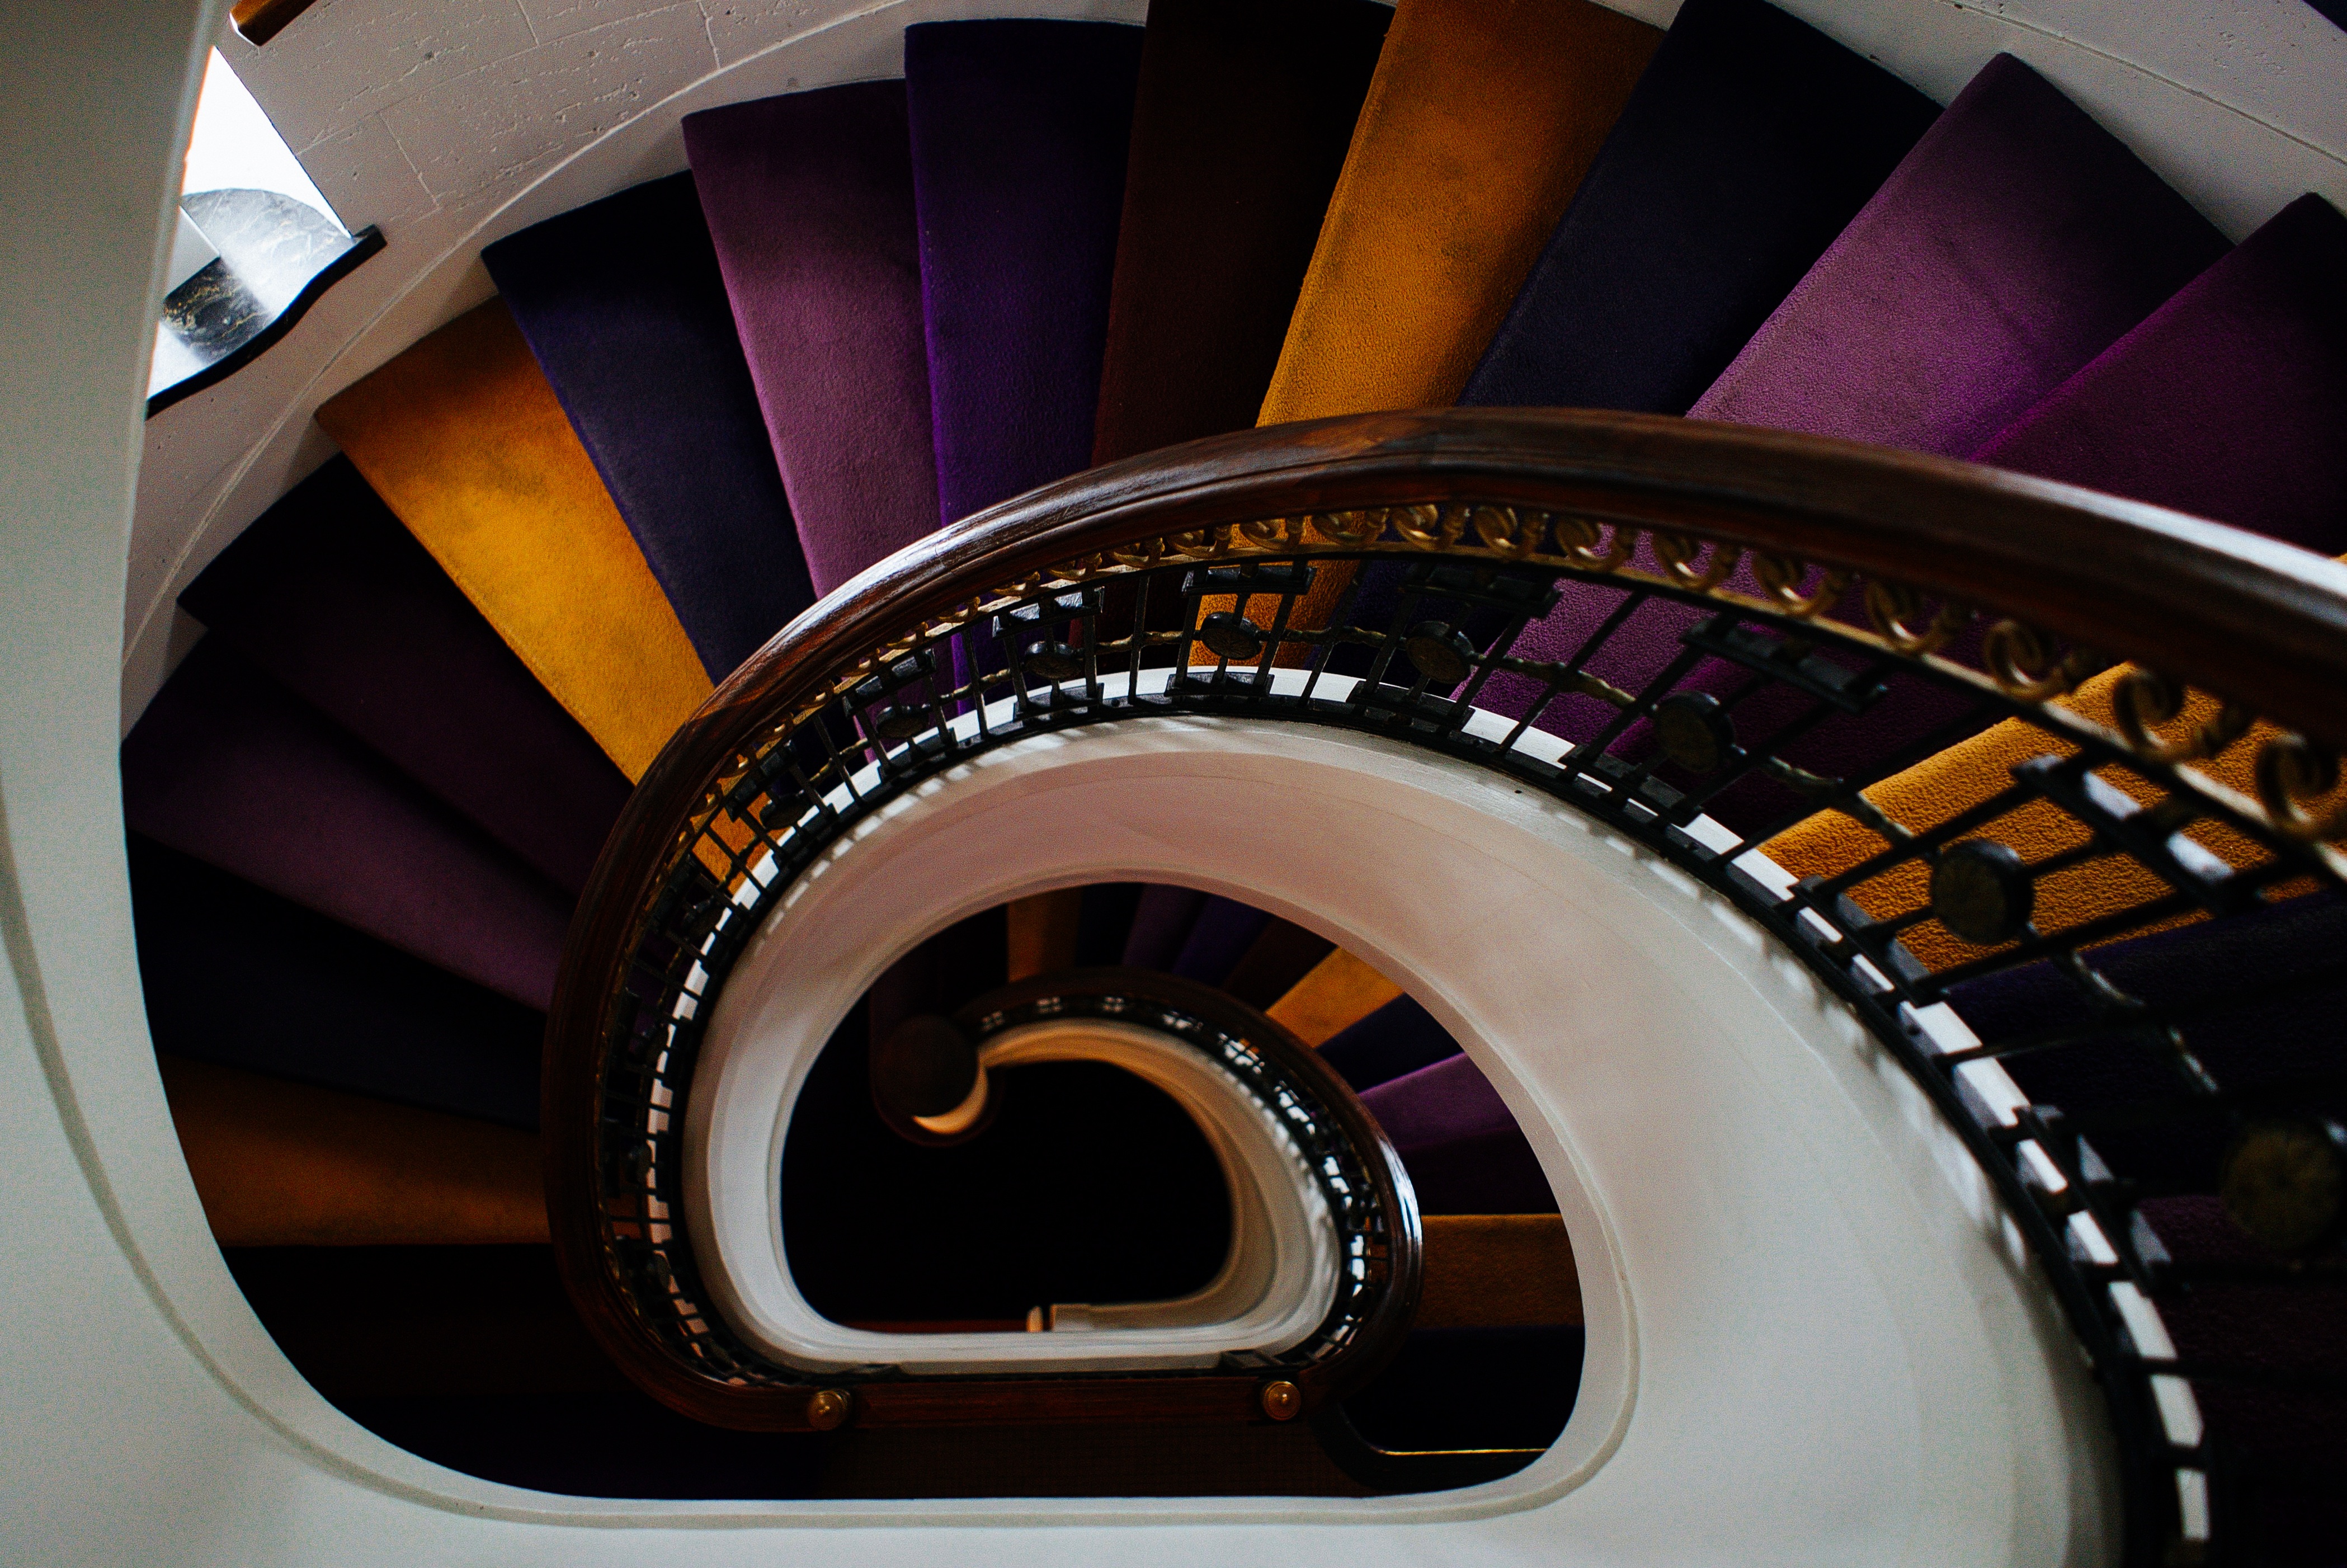
car, wheel, vehicle, color, tire, rim, fisheye lens, automobile make, automotive design